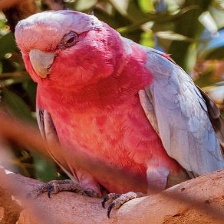
Species: ROSE BREASTED COCKATOO
Scientific name: EOLOPHUS ROSEICAPILLA
ImageNet parent category: sulphur-crested_cockatoo